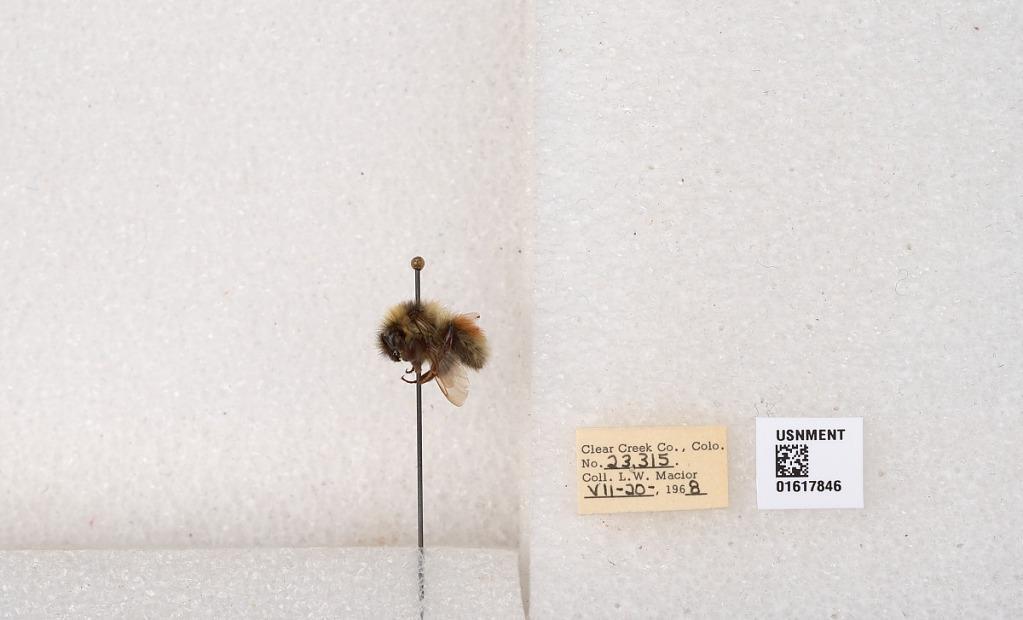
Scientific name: Bombus (Pyrobombus) sylvicola Kirby
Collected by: L. Macior
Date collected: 1968-7-20
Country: United States
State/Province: Colorado
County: Clear Creek
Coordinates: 39.6891, -105.644